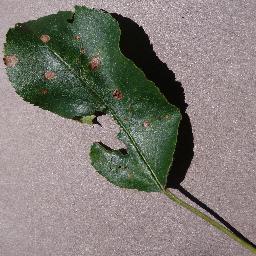
Label: Apple___Black_rot